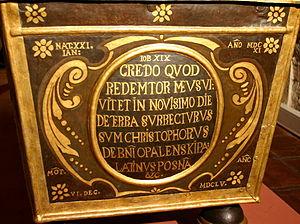
Krzysztof Opaliński, armoiries Łodzia, né le 21 janvier 1611 à Sieraków et mort le 6 décembre 1655 à Włoszakowice, fut un poète, diplomate, voïvode de Poznań, maréchal du tribunal de la Couronne, staroste d'Śrem, l'un des leaders de l'opposition des magnats contre les rois Władysław IV et Jan Kazimierz.